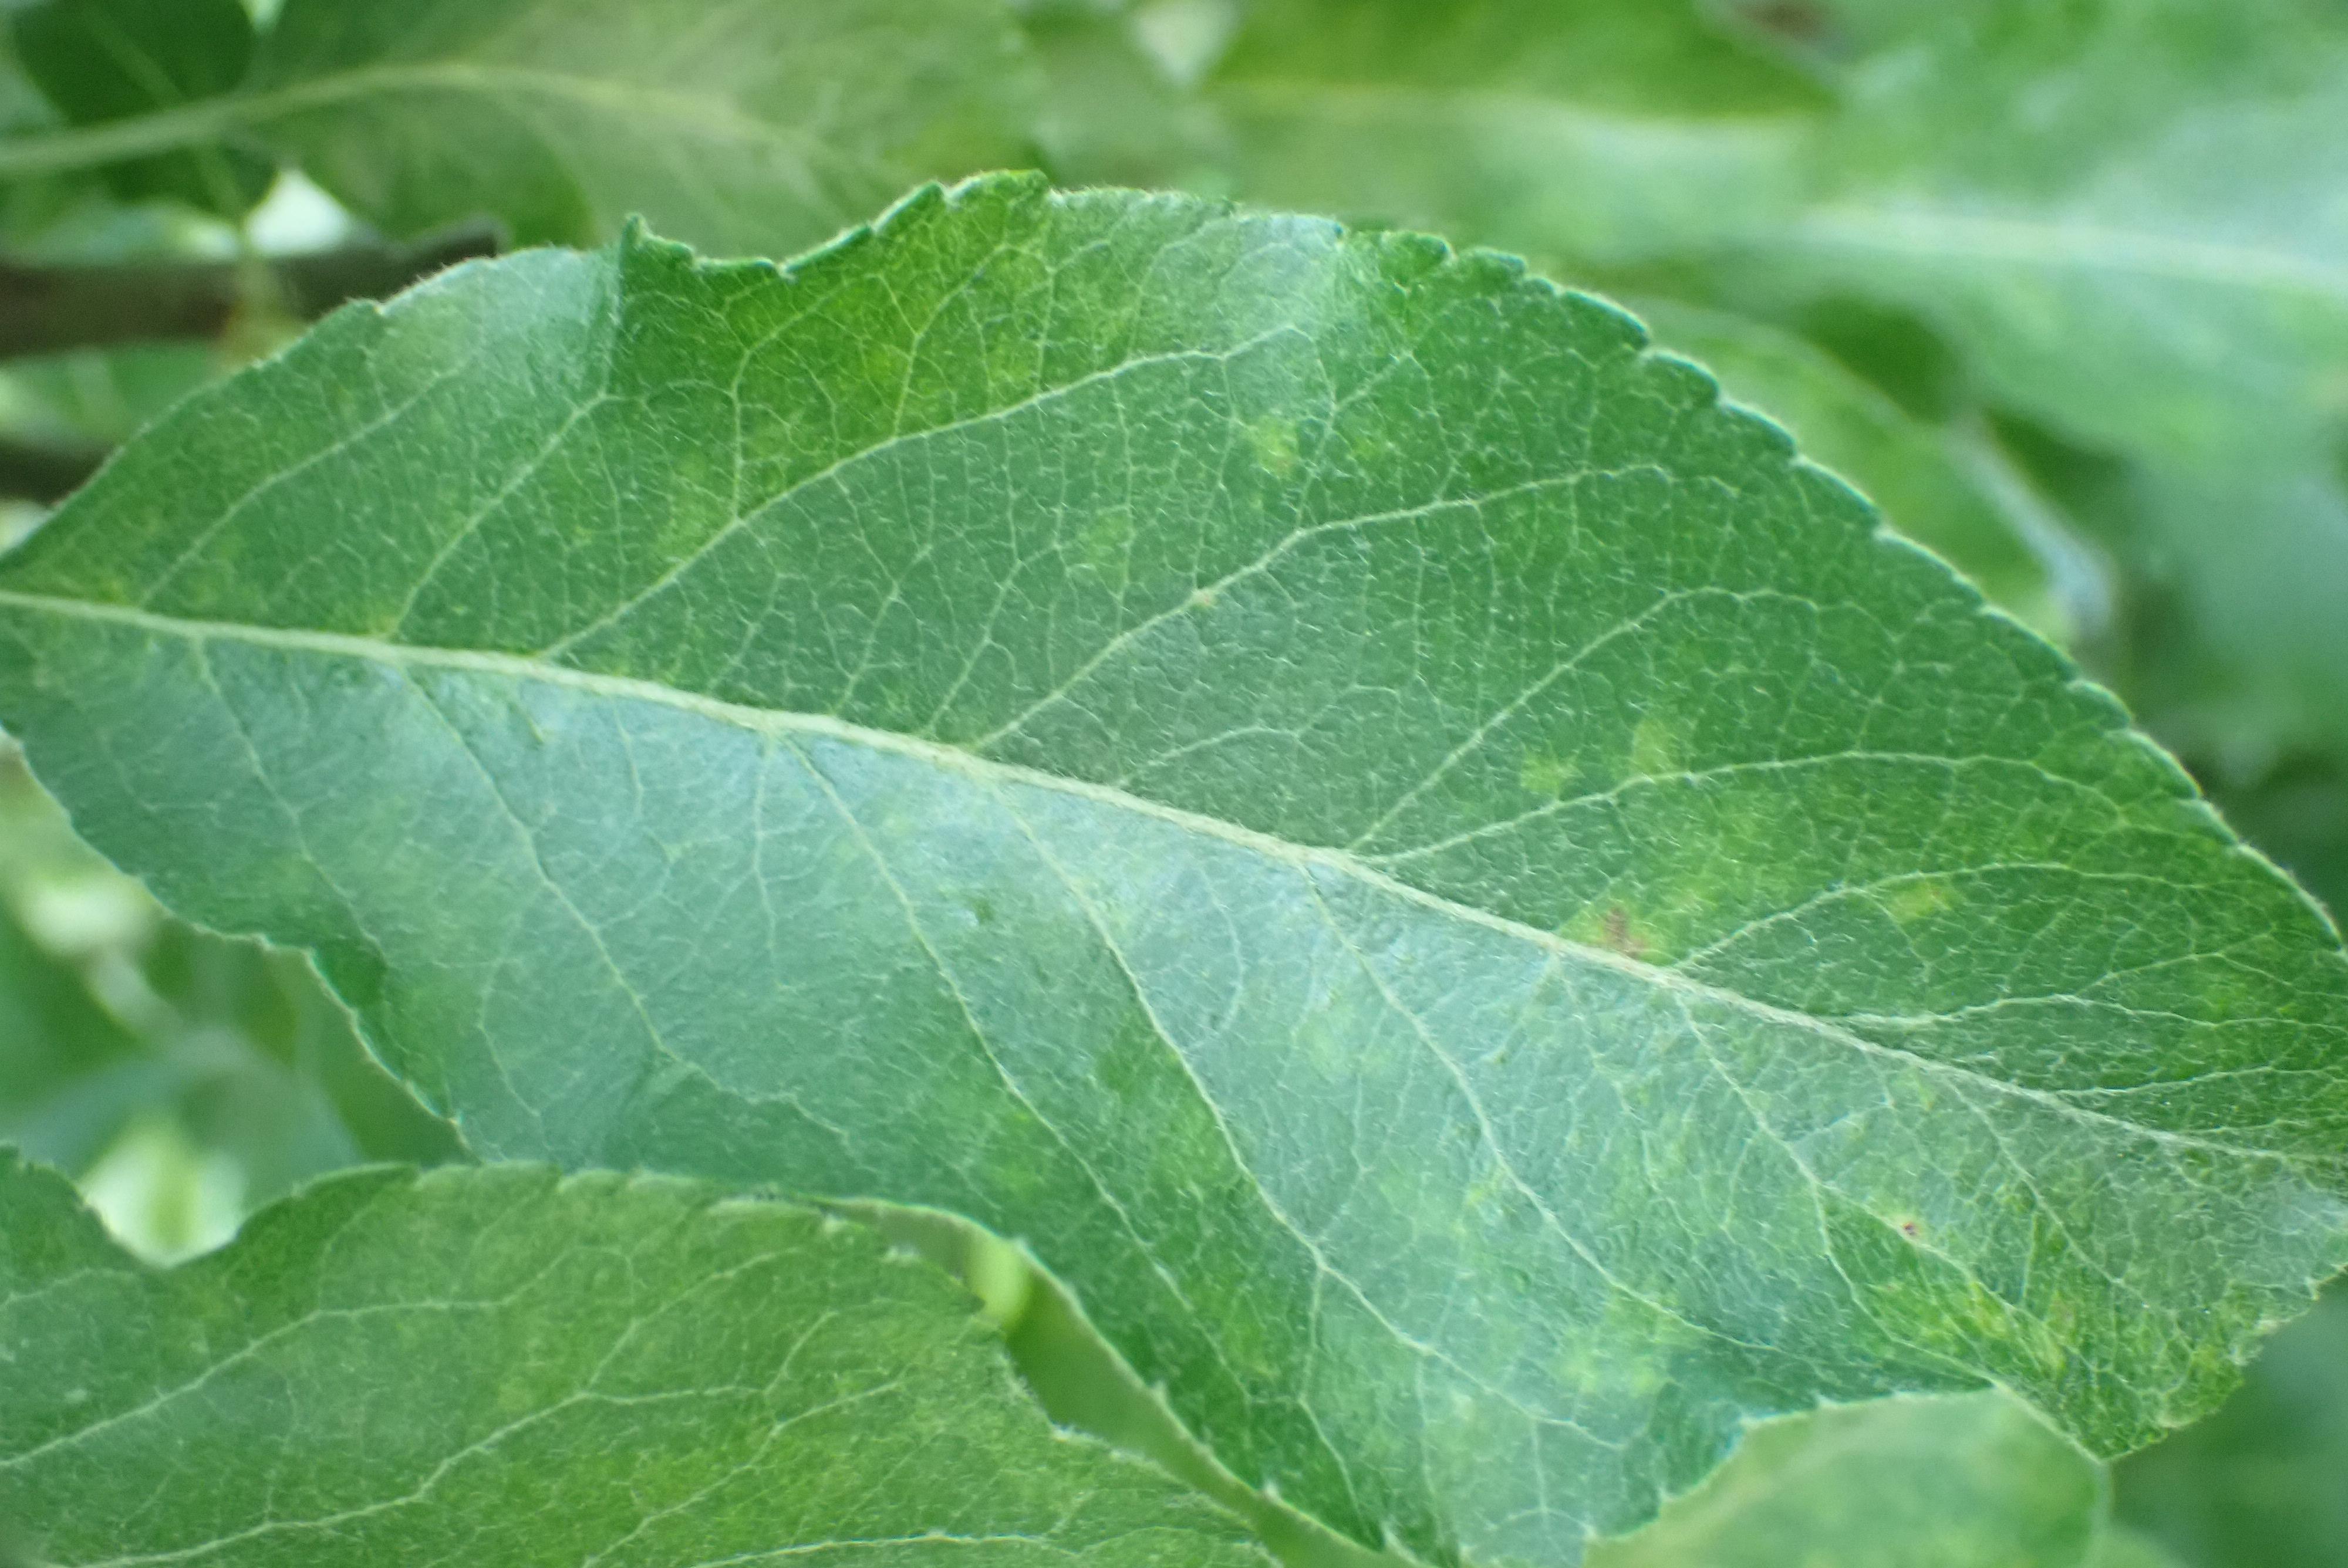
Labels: scab